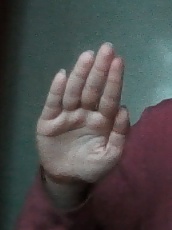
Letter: seen